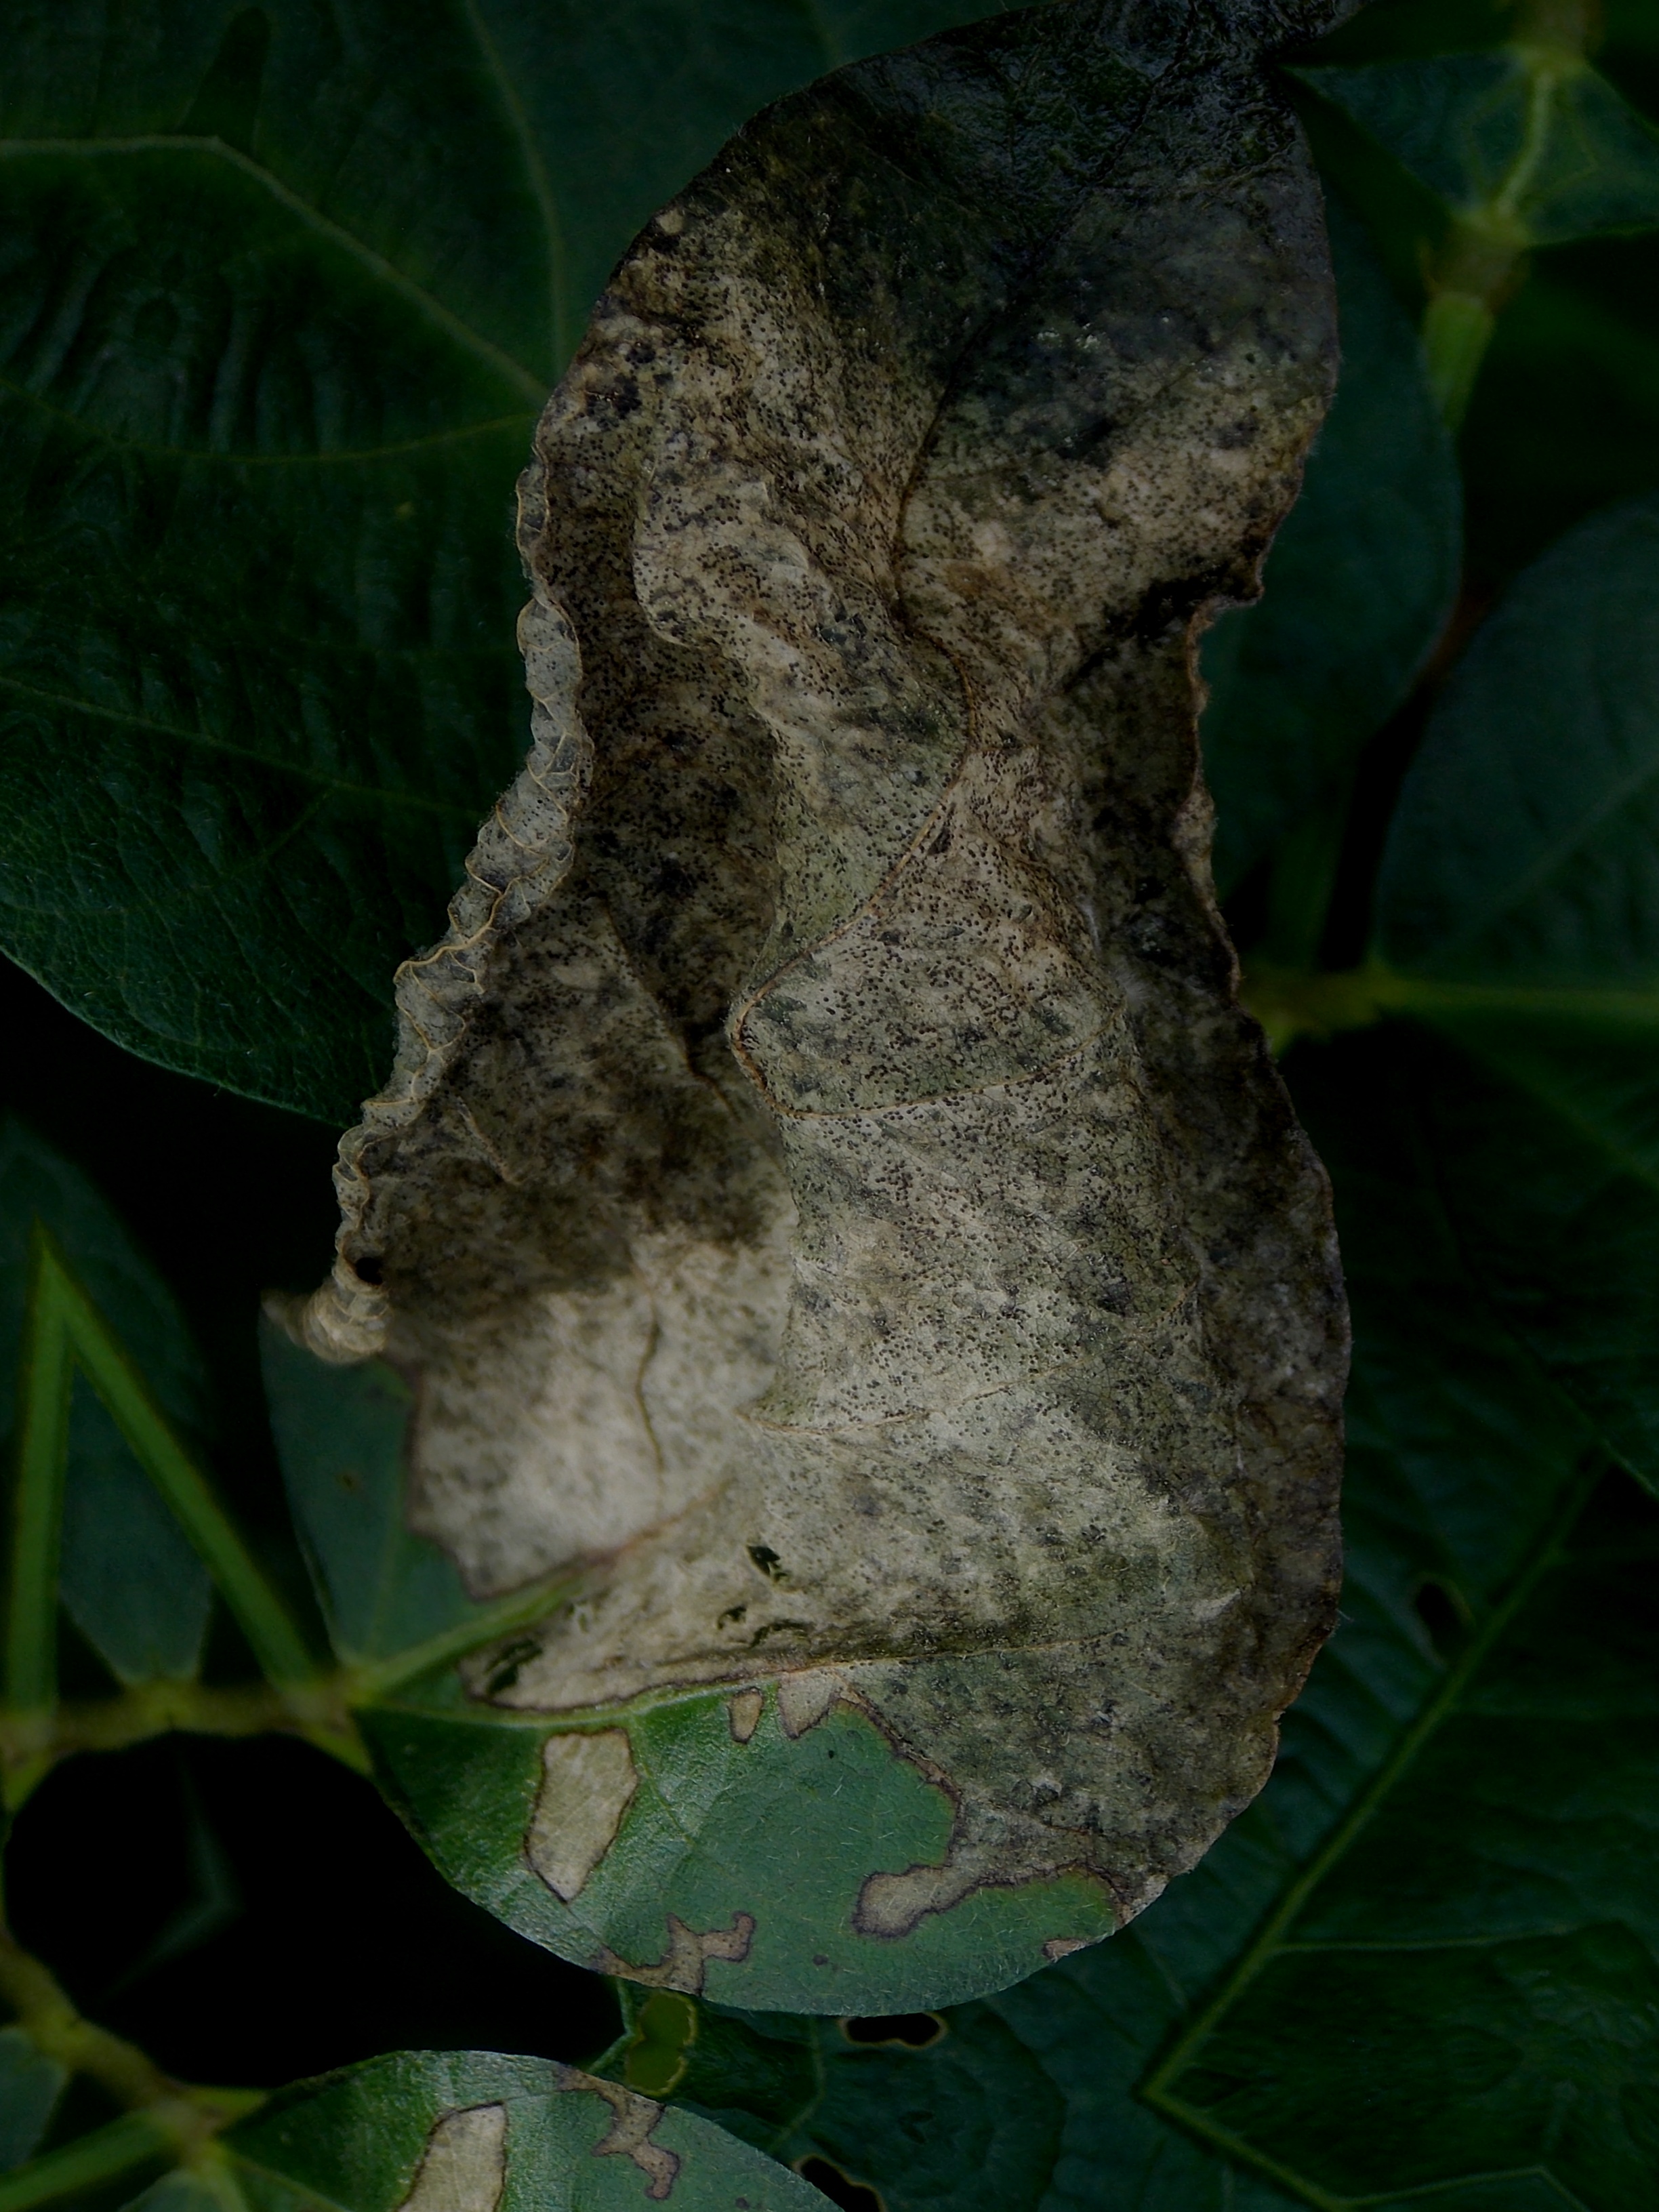
Label: Disease